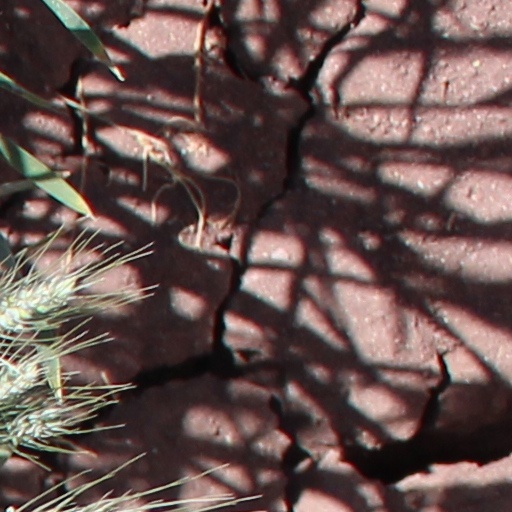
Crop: wheat